Nabakrishna Deb

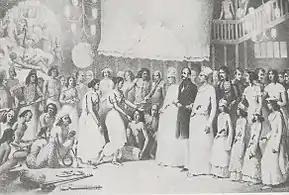
Durga Puja at Shovabazar Rajbari in the presence of Robert Clive

Maharaja Nabakrishna Deb (also known as Raja Nabakrishna Deb, archaic spelling Nubkissen; 10 October 1733 – 22 December 1797), founder of the Sovabazar Raj family, was a maharaja and close confidant and friend of Robert Clive.